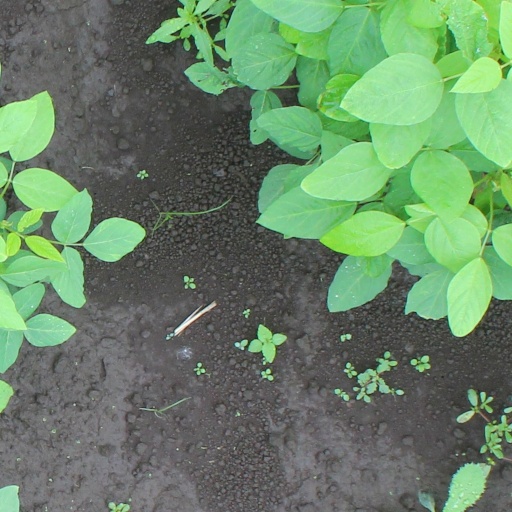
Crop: soybean